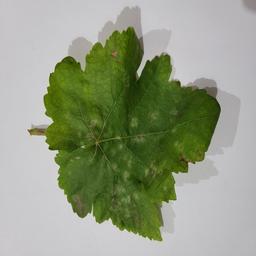
Label: Powdery Mildew